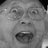
Emotion: surprise